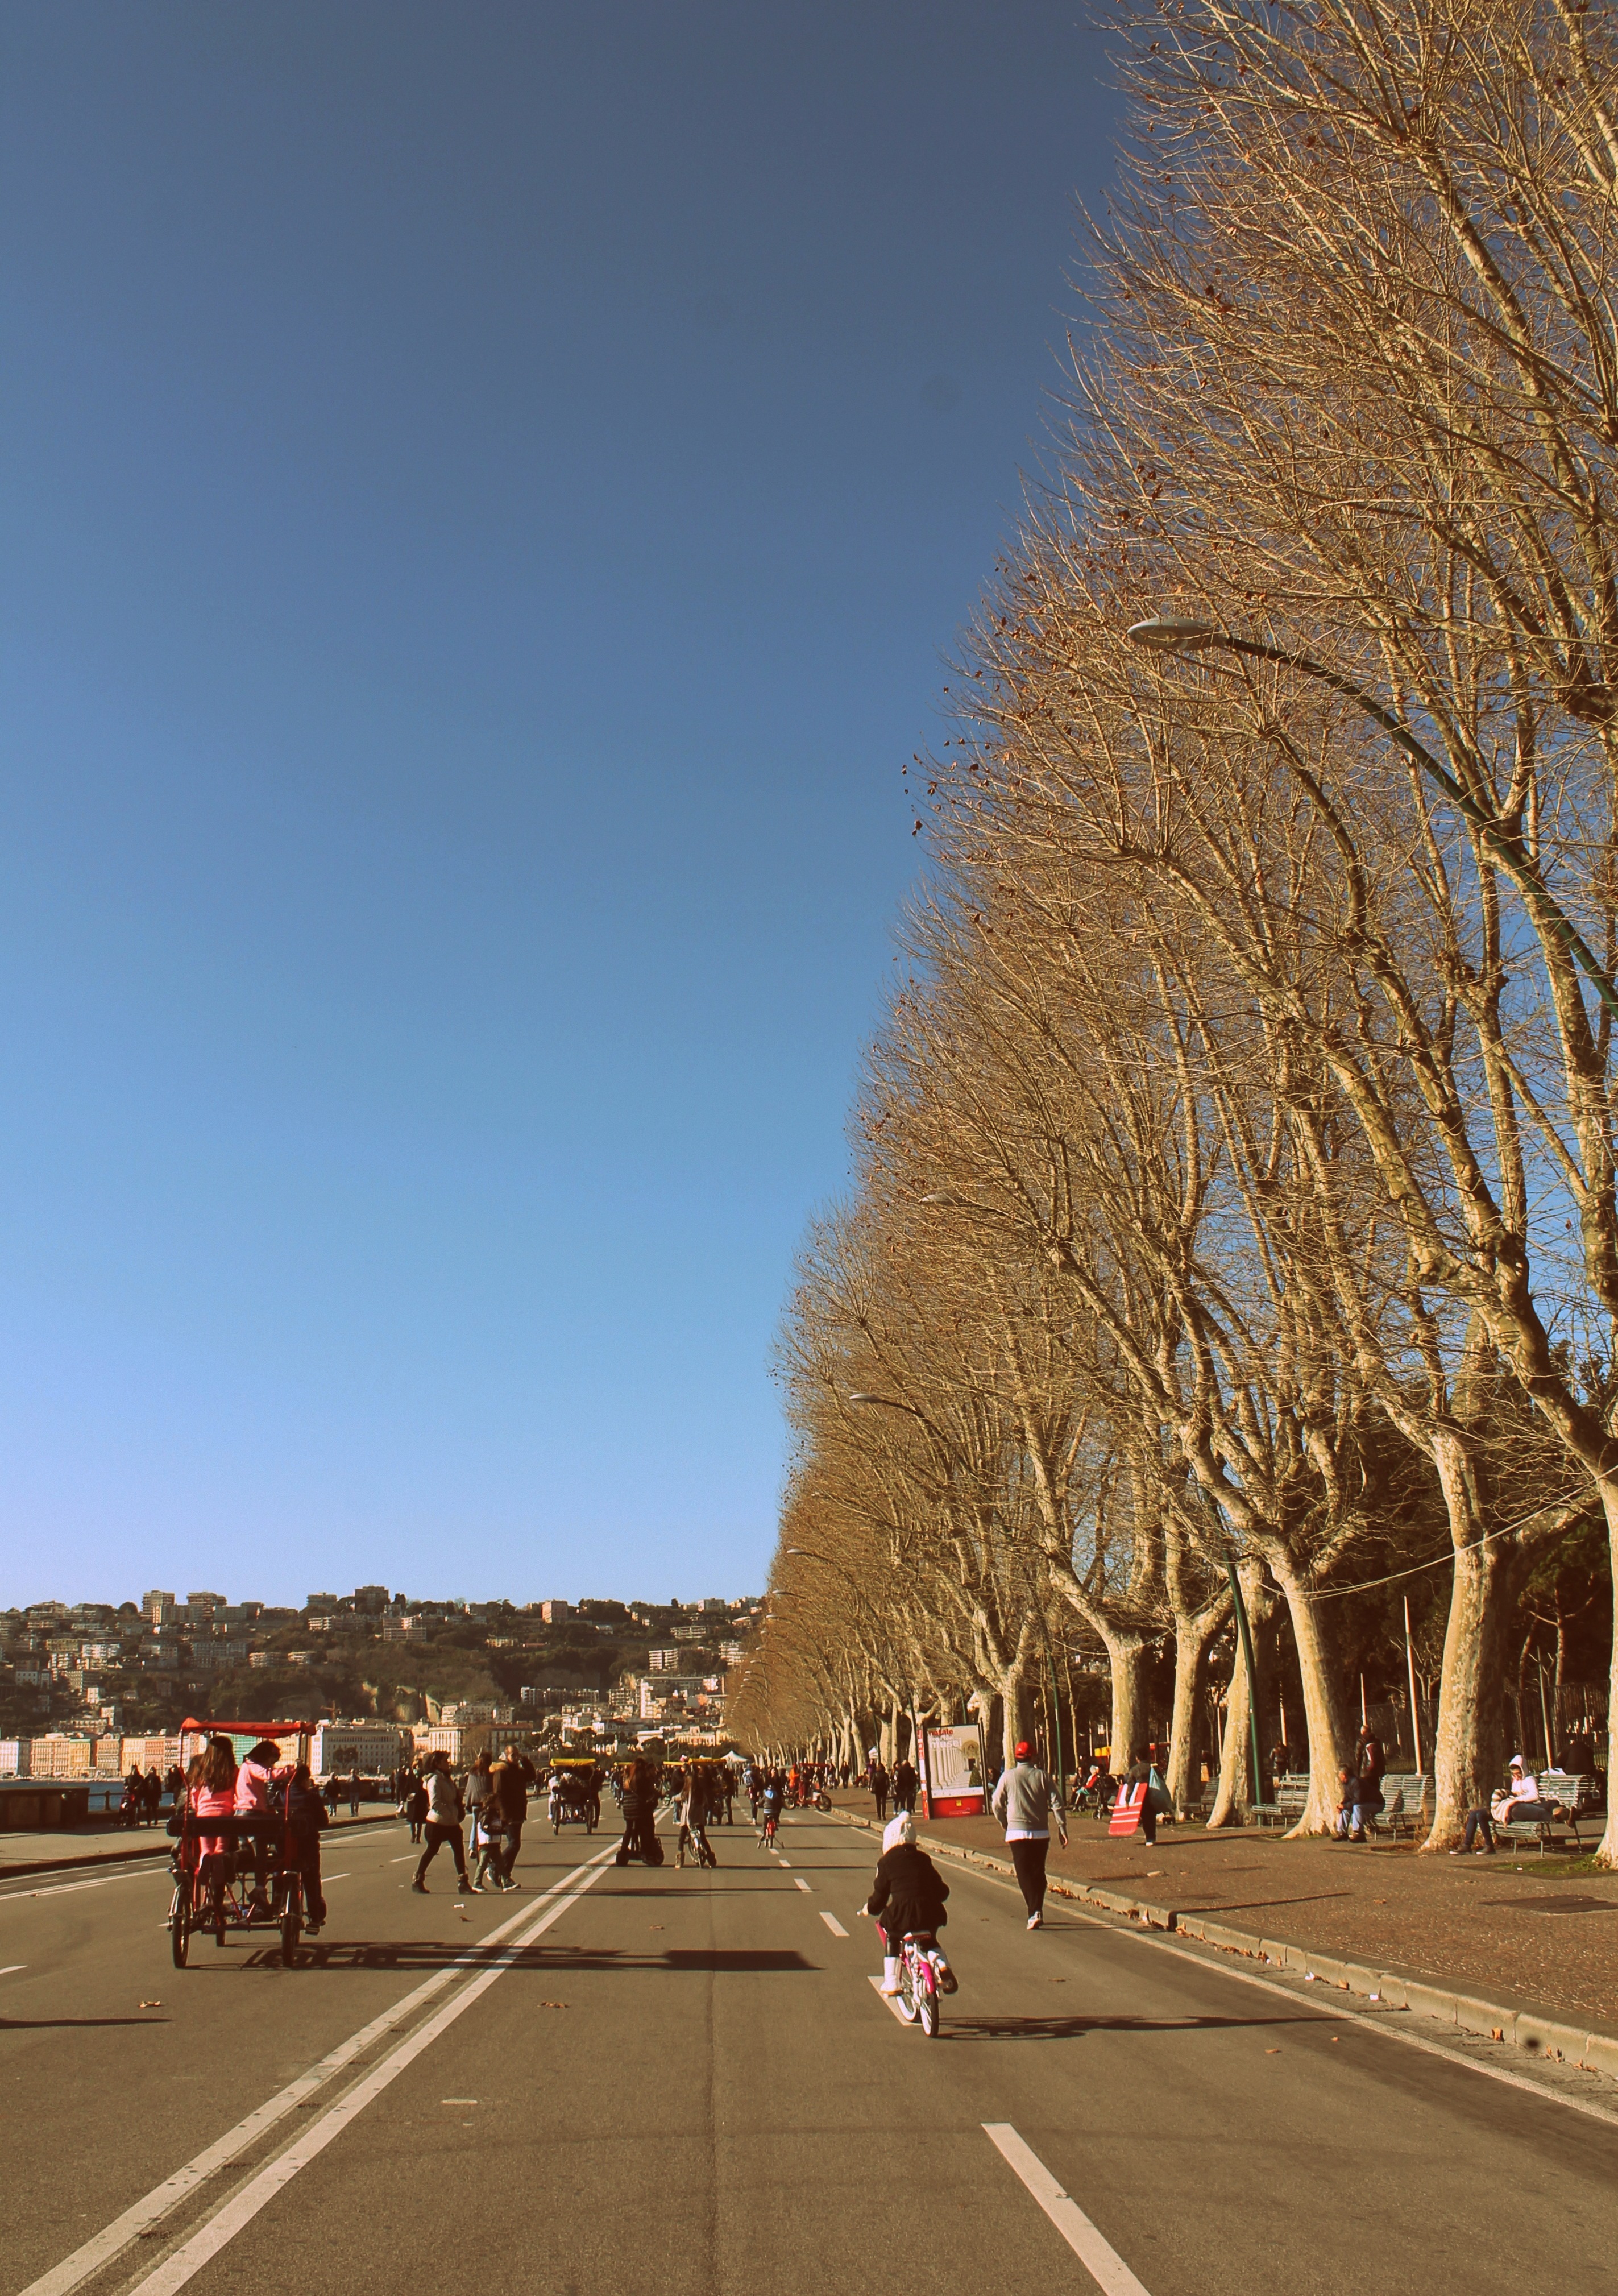
sea, tree, plant, road, morning, highway, city, dusk, evening, autumn, waterfront, season, trees, infrastructure, naples, via, woody plant